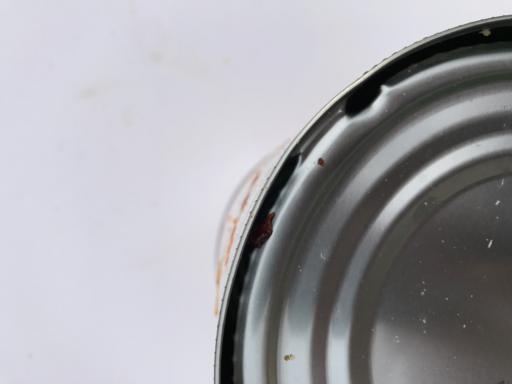
Label: metal